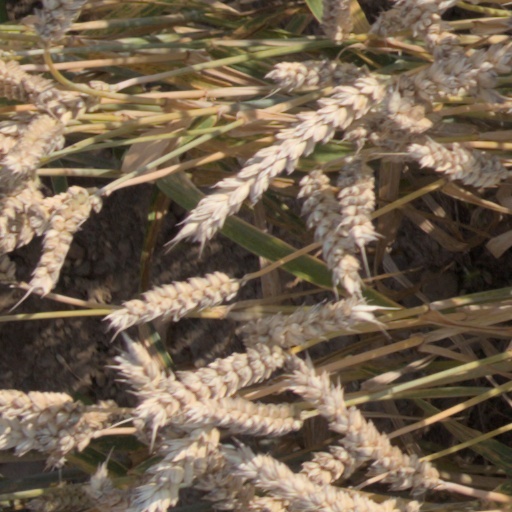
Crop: wheat